Ushiomaru Motoyasu

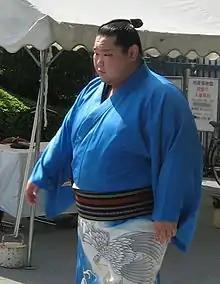
Motoyasu in September 2008

Ushiomaru Motoyasu (born Motoyasu Sano; May 11, 1978 – December 13, 2019) was a Japanese sumo wrestler from Shizuoka. He began his professional career in 1994 and first reached the top division in 2002. His highest rank was "maegashira" 10. He retired in May 2009 to take over the Azumazeki stable.